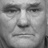
Emotion: sad